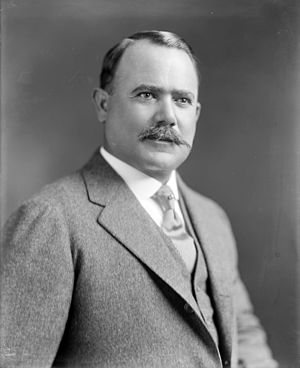
Mexicanske revolution / Konsolidering af revolutionen, 1920–1940
Revolutionsgeneralen og præsident af Mexico Alvaro Obregón sad som præsident i hele valgperioden 1920-1924. Han forsøgte at blive genvalgt i 1928 og blev valgt, men blev snigmyrdet inden han kunne indtage præsidentembedet, hvilket skabte en krise for rækkefølgen af landets præsidenter.
Den mexicanske revolution var en periode med ustabilitet og borgerkrig i Mexico, som begyndte med udbredt modstand mod diktatoren Porfirio Diaz i 1910 og sluttede med det Institutionelle Revolutionære Partis kontrol af Mexico i 1930'erne.